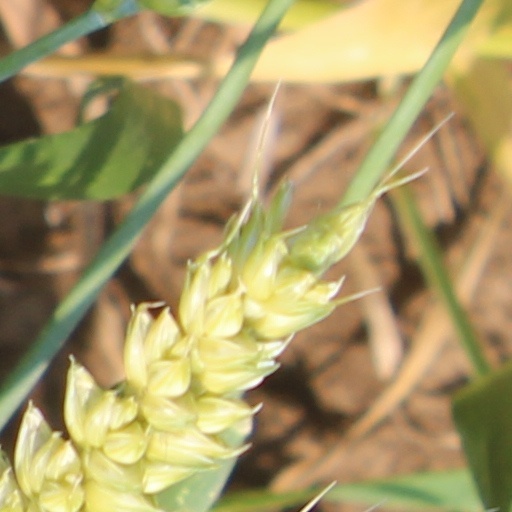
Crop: wheat